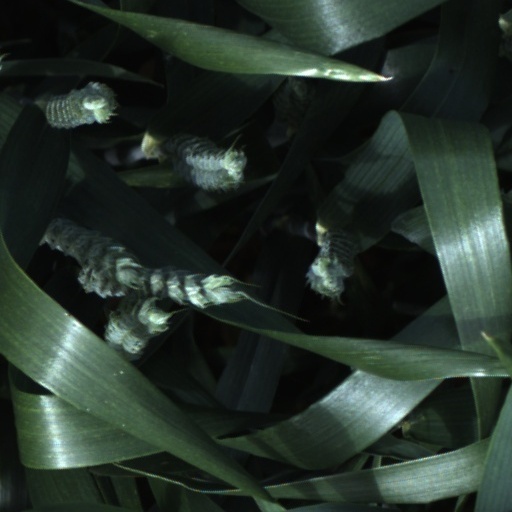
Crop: wheat